Kateryna Desnytska

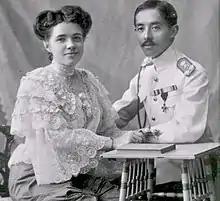
Desnitski and Chakrabongse in 1906

During her time in Saint Petersburg, Desnitski became a popular socialite in Russian high society. In March 1905, she attended a grand ball hosted by Tsar Nicholas II where she met her future husband, Chakrabongse Bhuvanat. Chakrabongse was the Prince of Bishnulok and the son of King Chulalongkorn of Siam. He had recently received military education in Saint Petersburg, and was a graduate of the Page Corps.